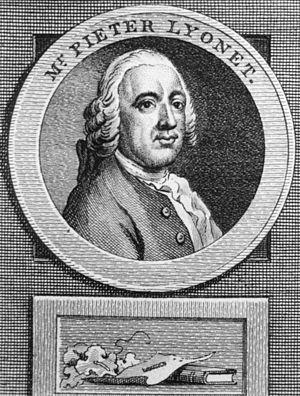
Pierre Lyonnet ou Lyonet est un artiste, un graveur renommé et un naturaliste néerlandais, né le 22 juillet 1708 à Maastricht et mort le 10 octobre 1789 à La Haye.